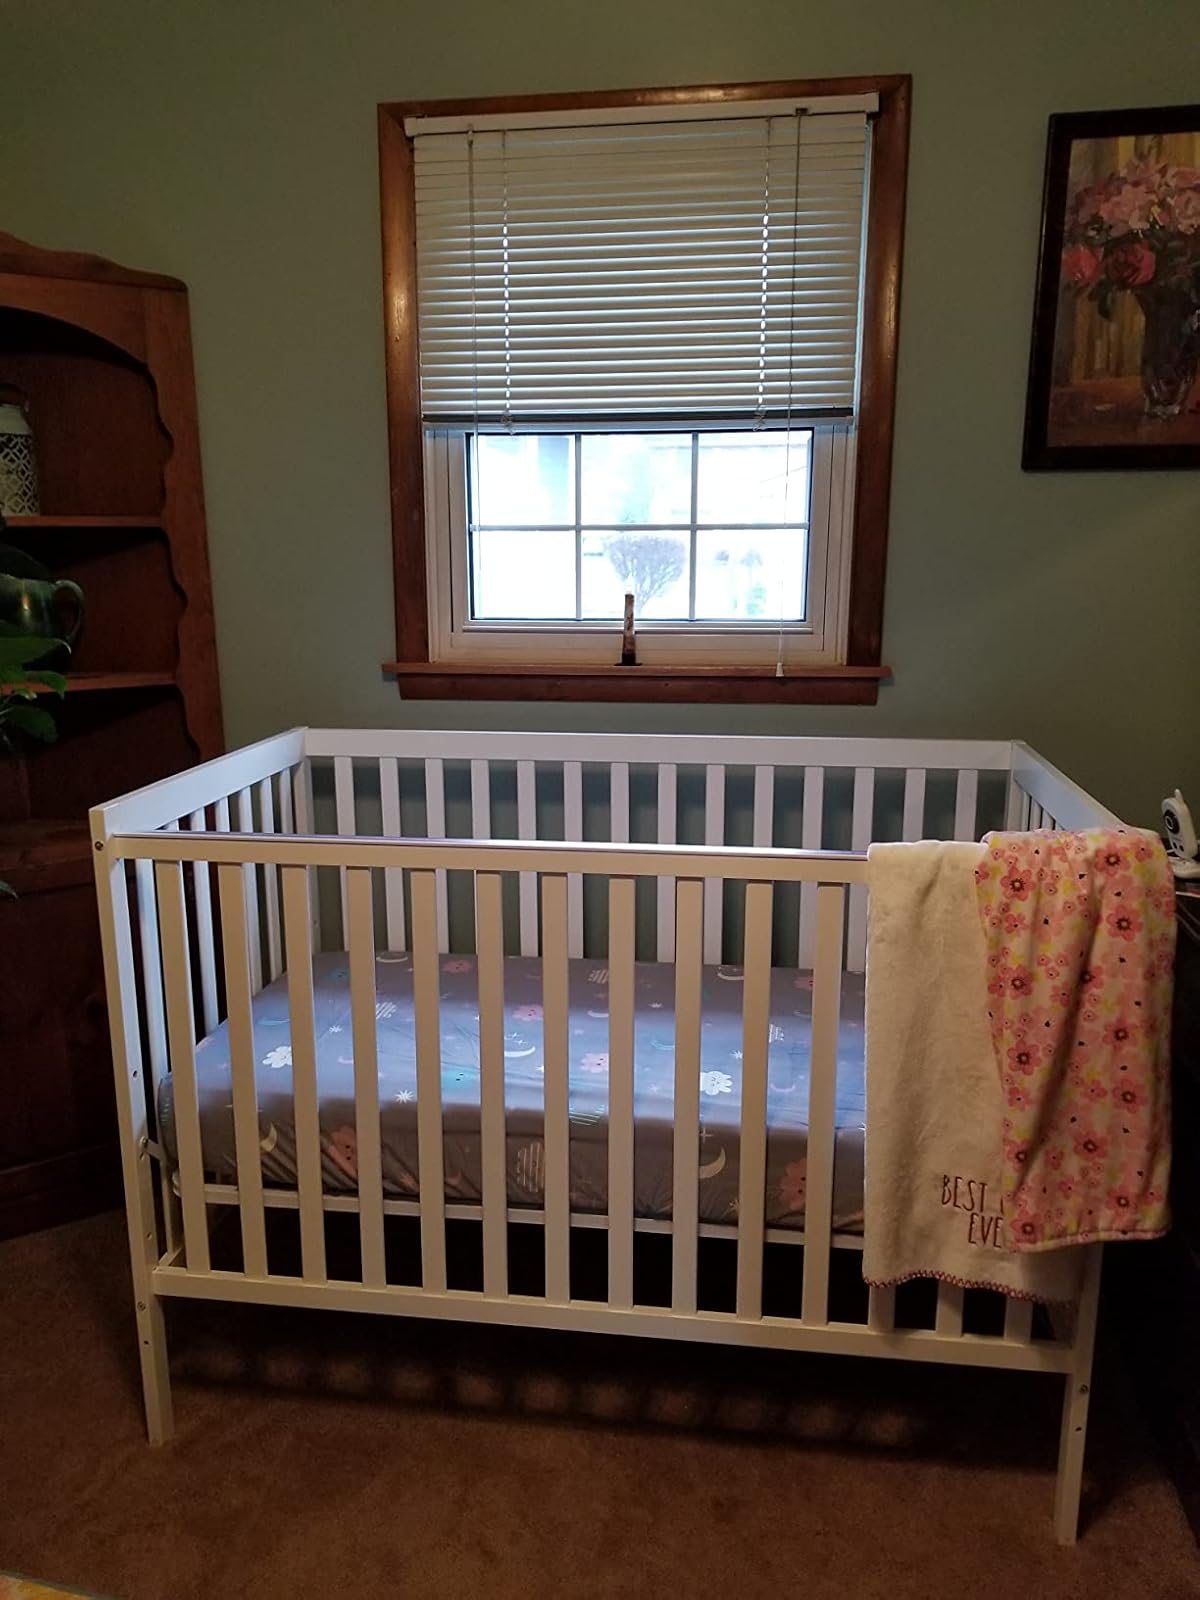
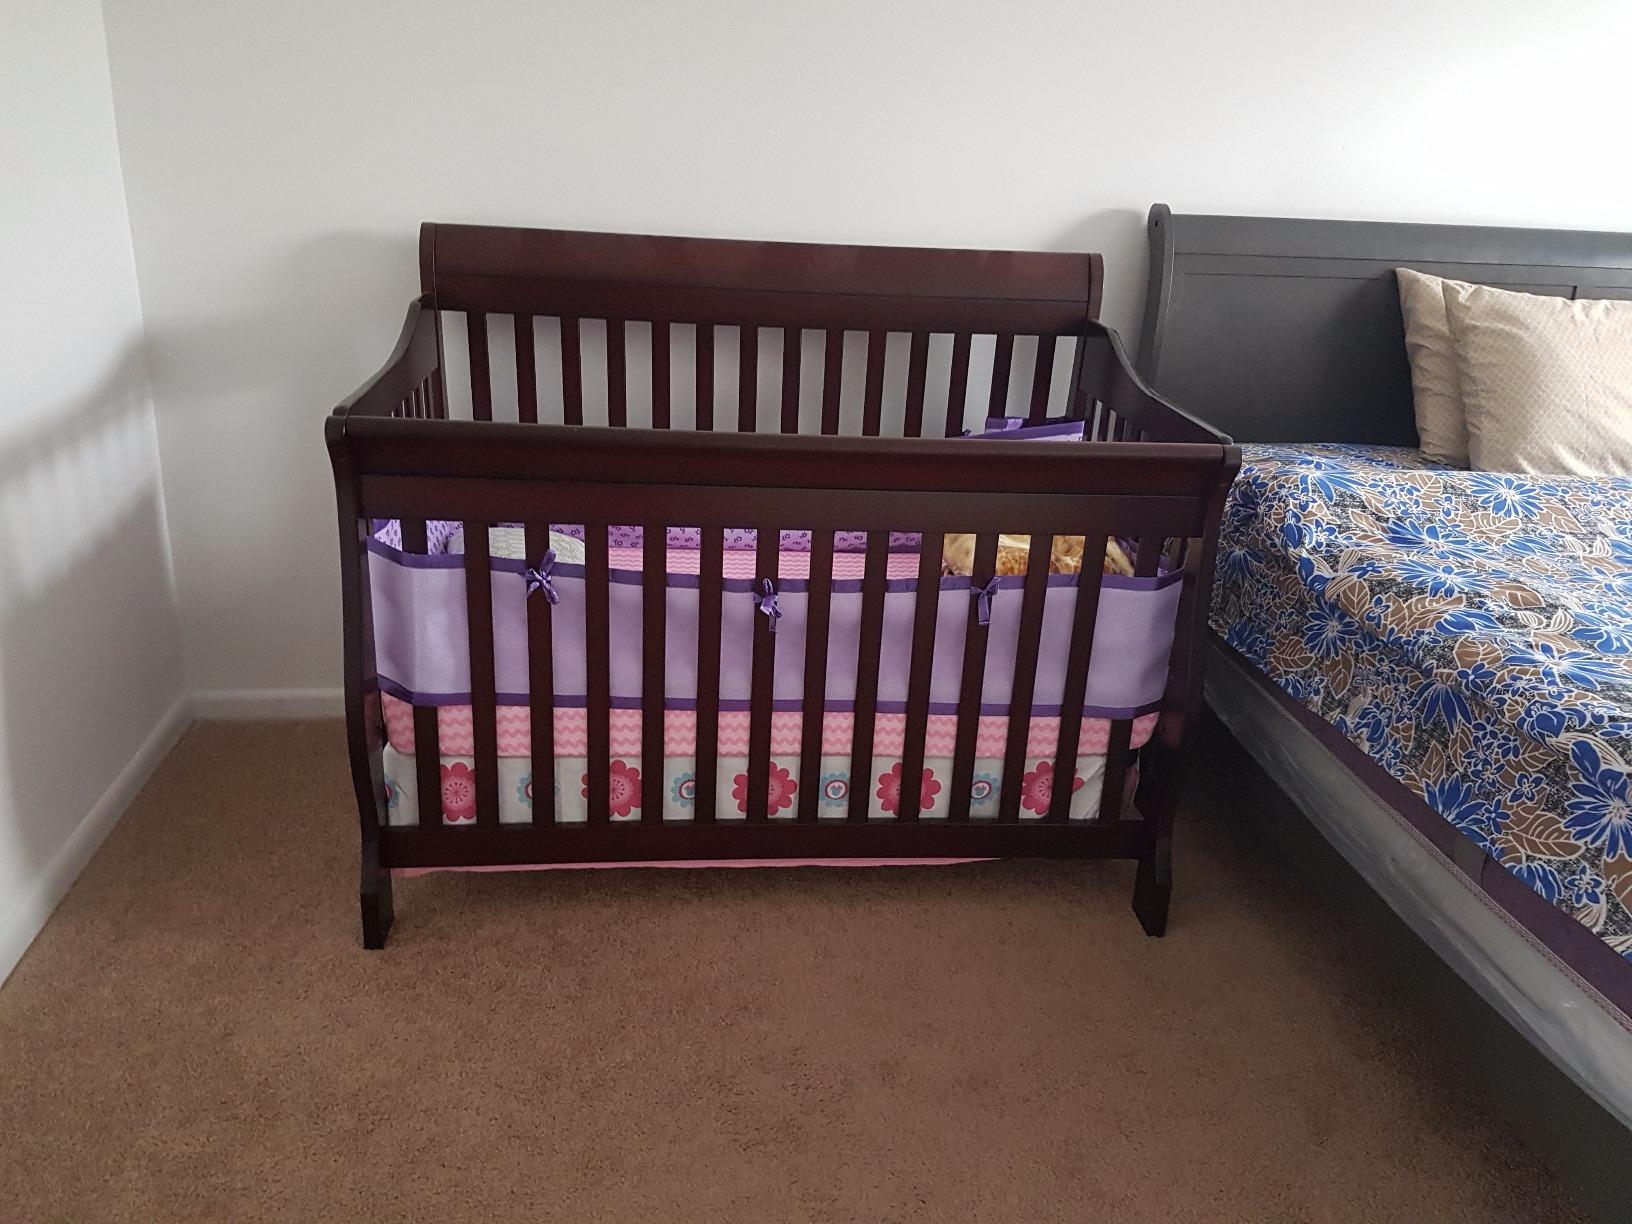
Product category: products_crib
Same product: no